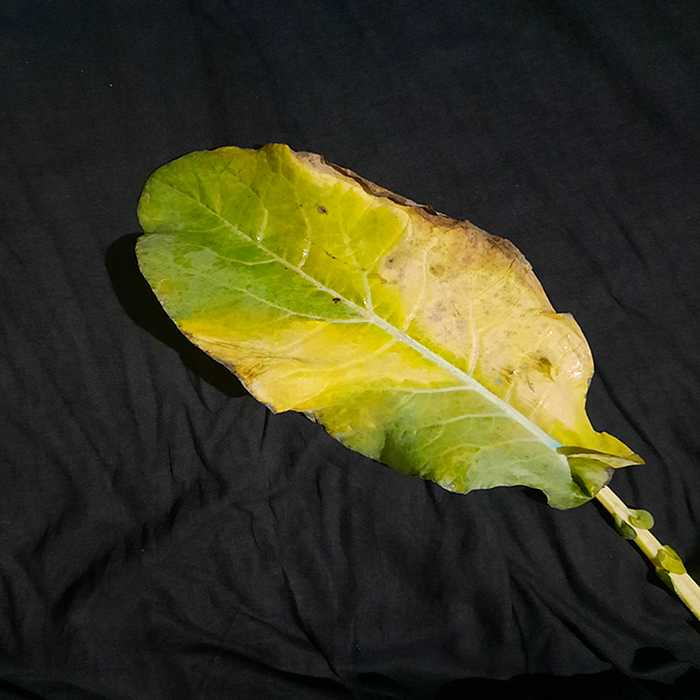
Plant: Cauliflower
Label: Black Rot